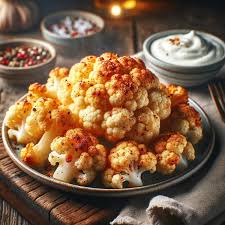
Label: Cauliflower_recipes